Exclusive economic zone of Japan

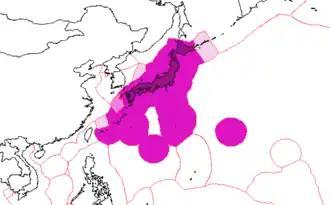
Japan's exclusive economic zones:

Japan has the eighth-largest exclusive economic zone (EEZ) in the world. The total area of Japan is about 380 thousand km. Japan's EEZ area is vast and the territorial waters (including the Seto Inland Sea) and EEZ together is about 4.47 million km.